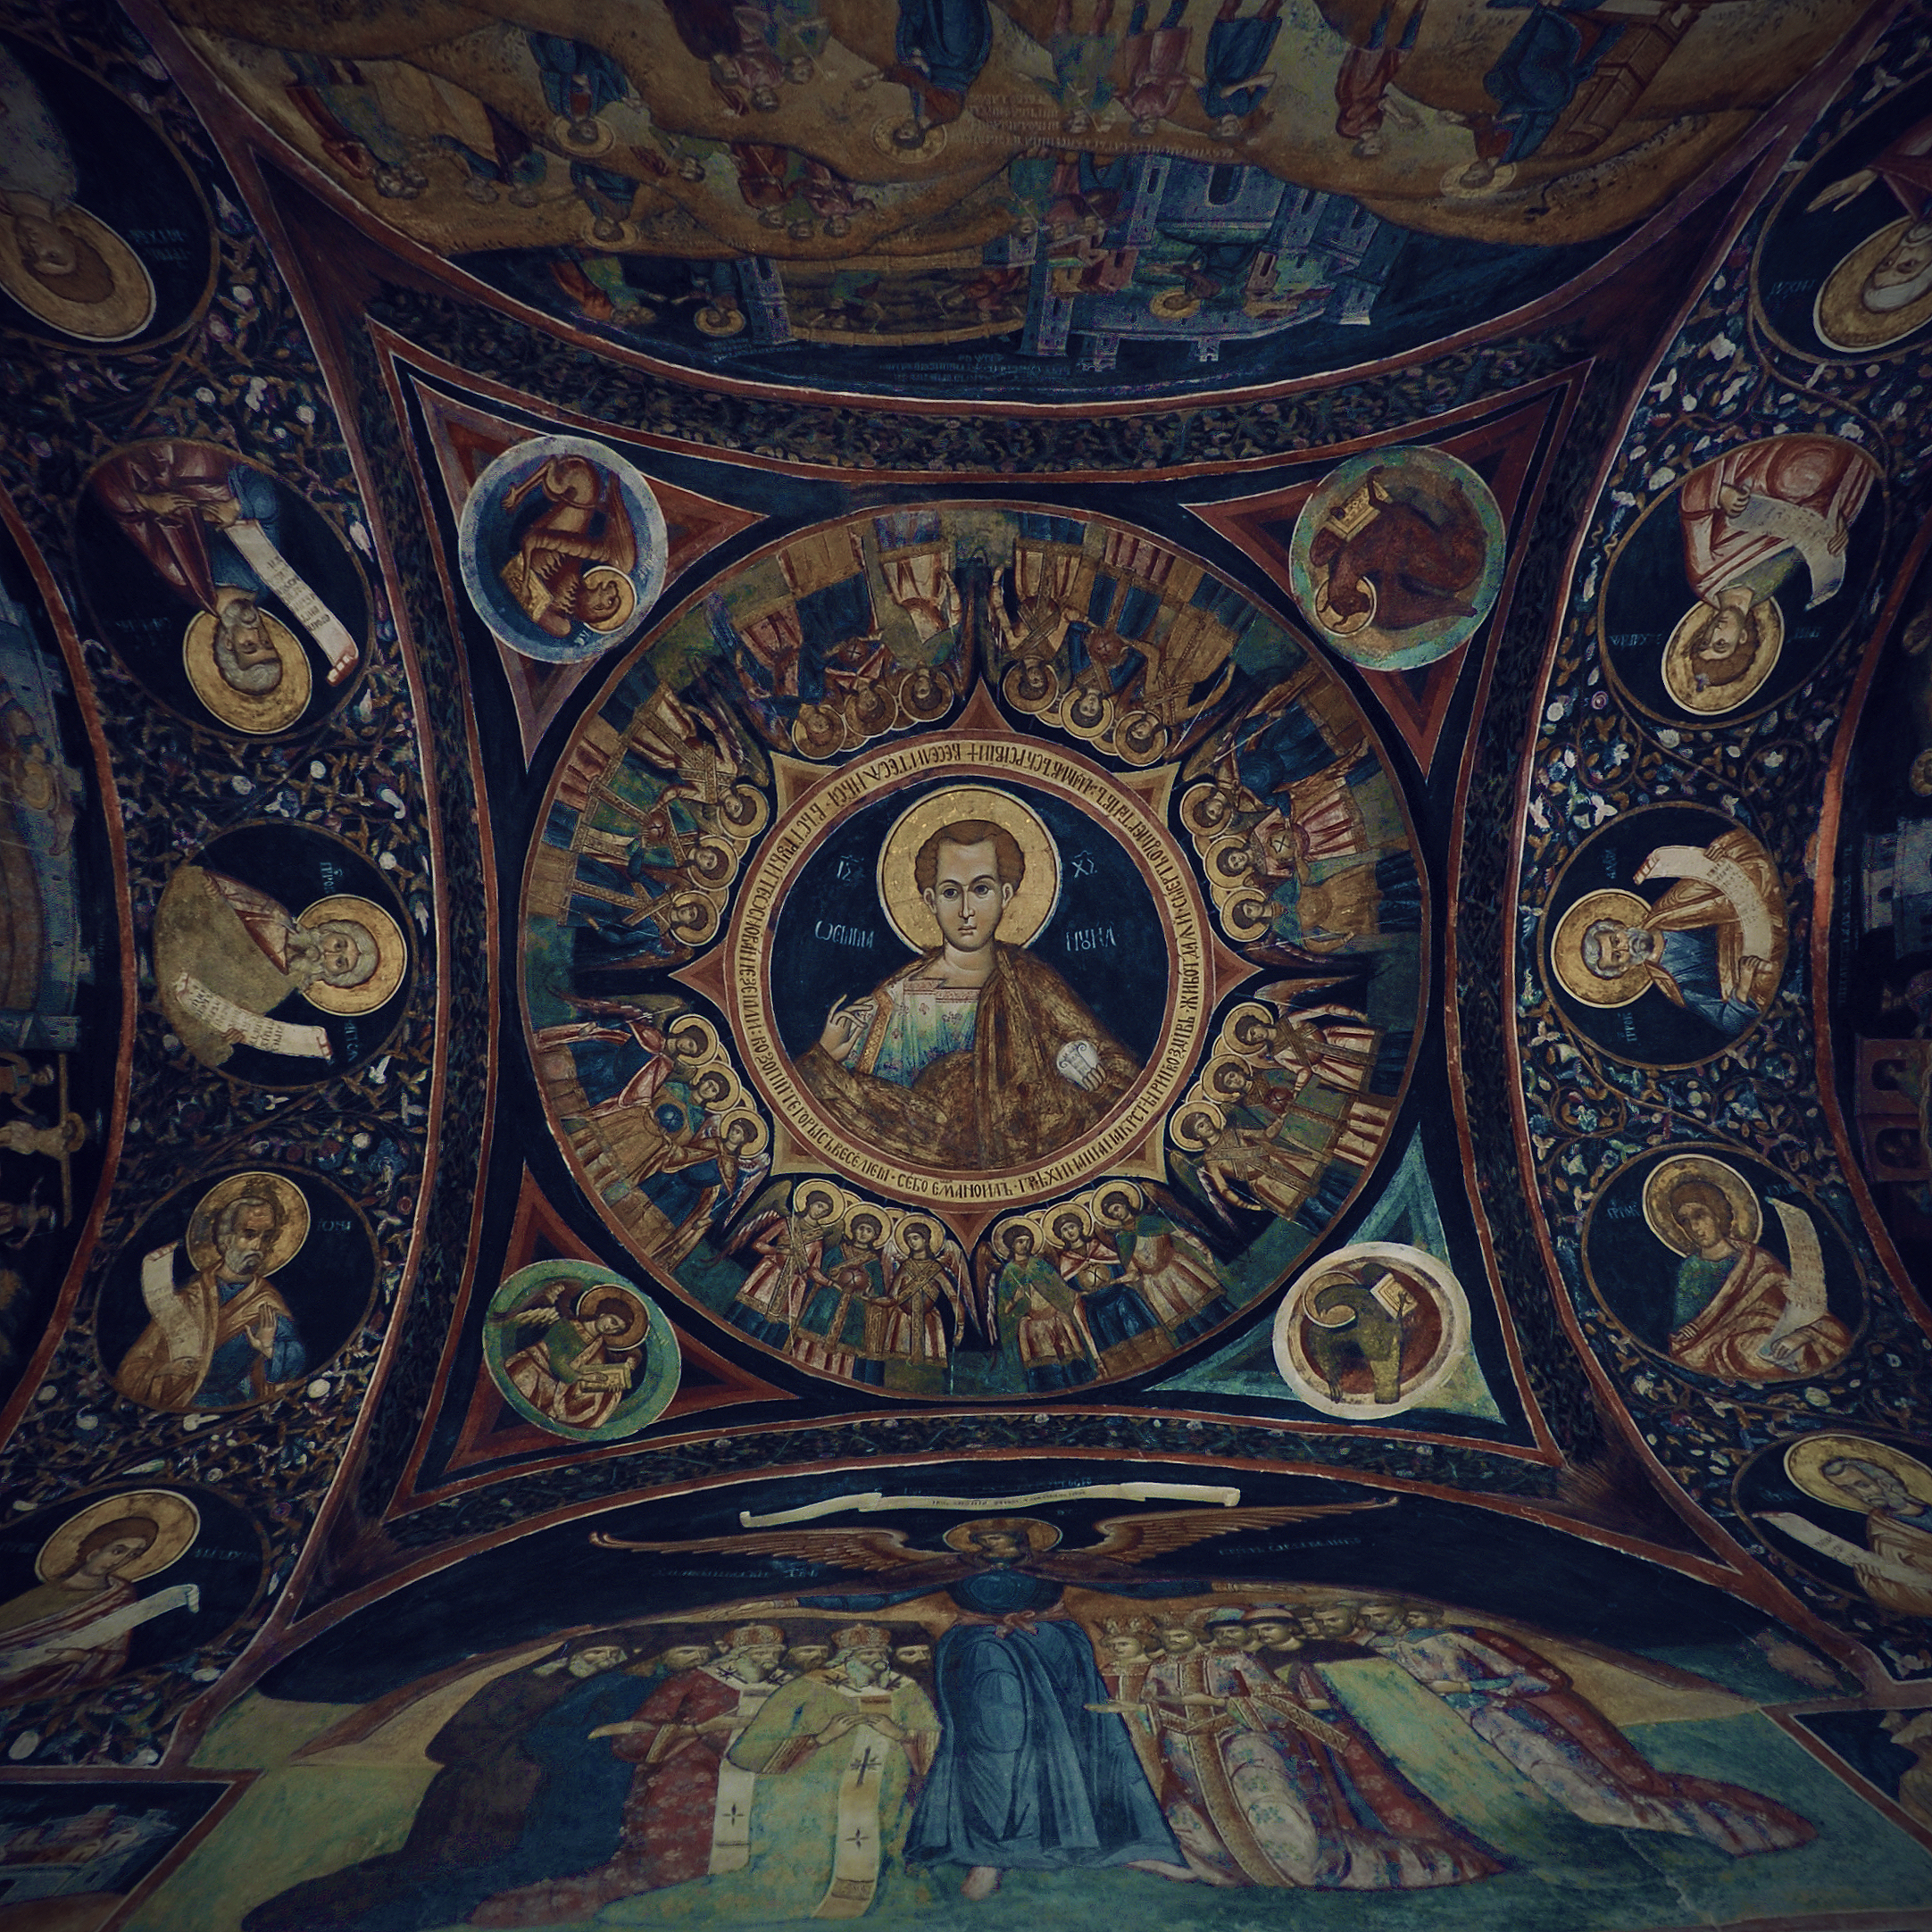
architecture, photography, interior, building, porch, monument, photo, religion, church, christian, painting, photos, religious, art, de, monastery, symmetry, churches, mural, fotografie, christianity, romana, orthodox, tapestry, vaulting, fresco, dome, carving, icon, romania, icons, convent, bor, biserica, arhitectura, wallachia, tara, romaneasca, orthodoxy, cupola, pendentives, pendentive, pandantiv, pandantivi, ortodoxa, patrimoniu, ortodox, fresca, frescoes, manastirea, manastire, ortodoxia, ortodoxie, ecclesiastical, bisericeasc, cladire, edificiu, exonarthex, oltenia, govora, brancovenesc, lmivliiaa09904, eik n, cre tinism, cre tin, pridor, ancient history